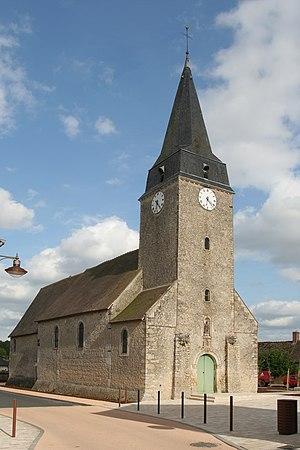
Église Saint-Martin de Soulitré.
Soulitré est une commune française, située dans le département de la Sarthe en région Pays de la Loire, peuplée de 631 habitants.
La liste des églises de la Sarthe recense de la manière la plus complète possible les églises, cathédrale et basilique situées dans le département français de la Sarthe.